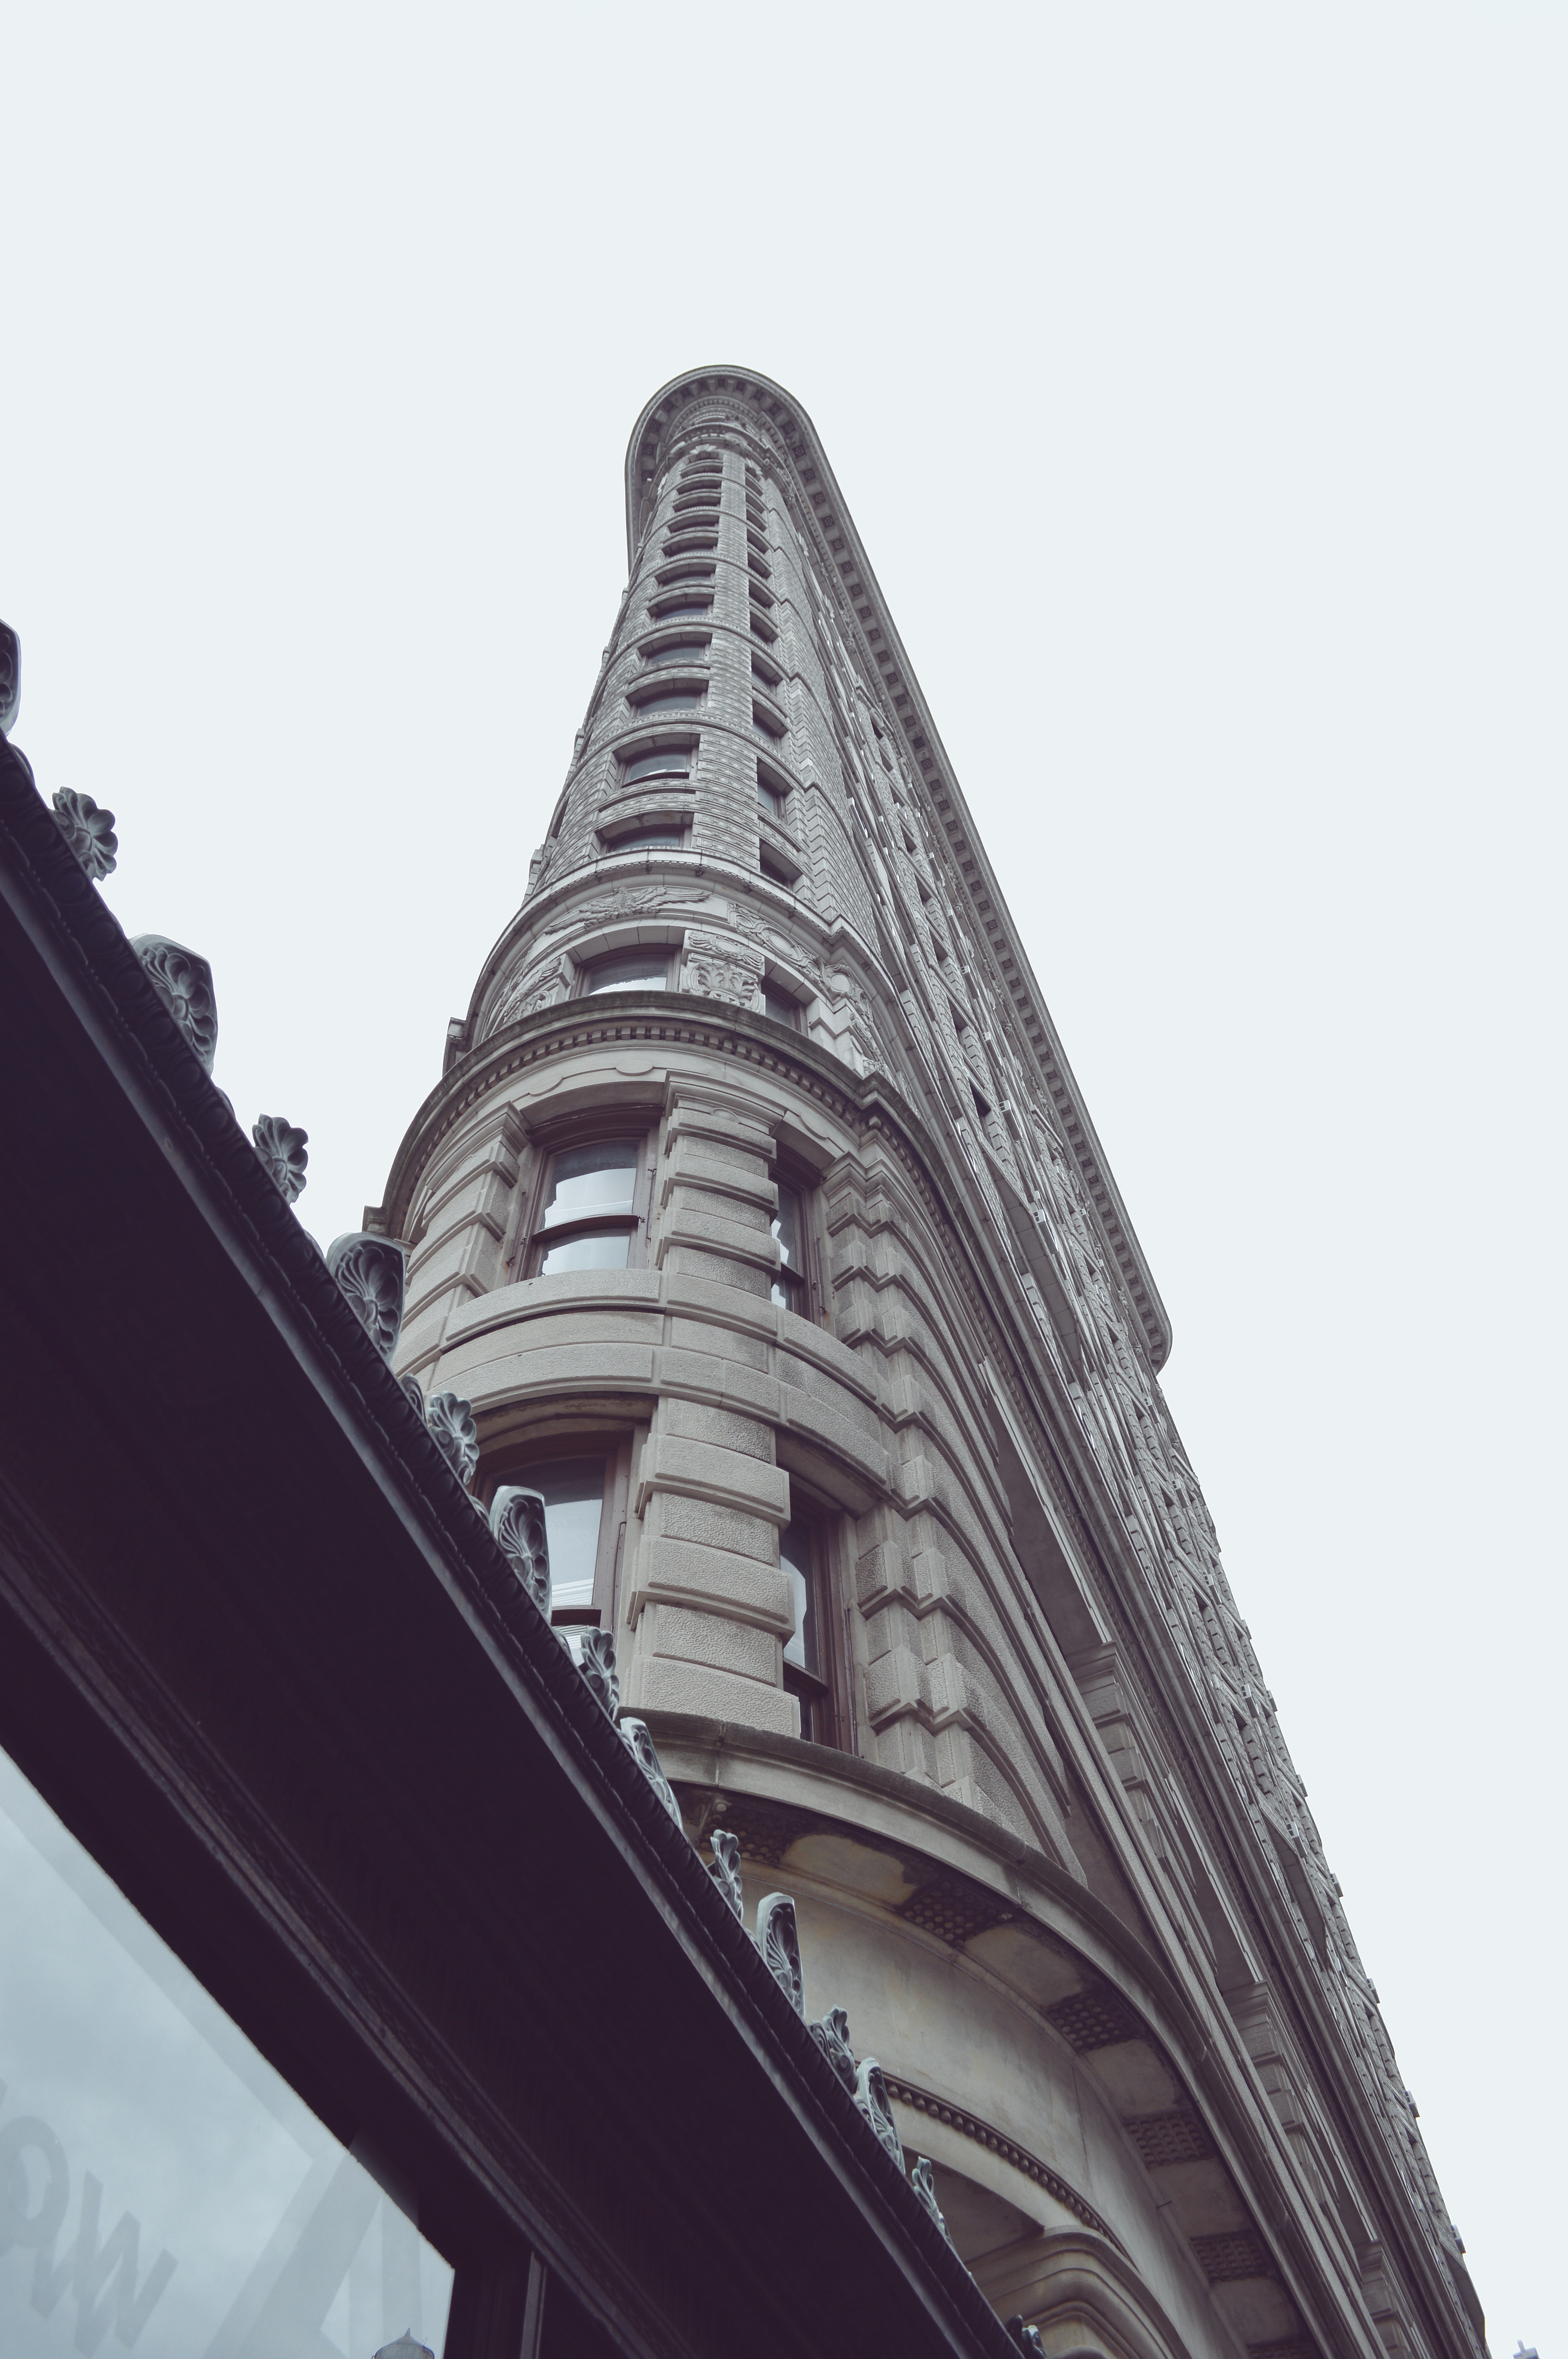
black and white, architecture, structure, skyscraper, monument, line, column, tower, landmark, facade, monochrome, spire, shape, monochrome photography